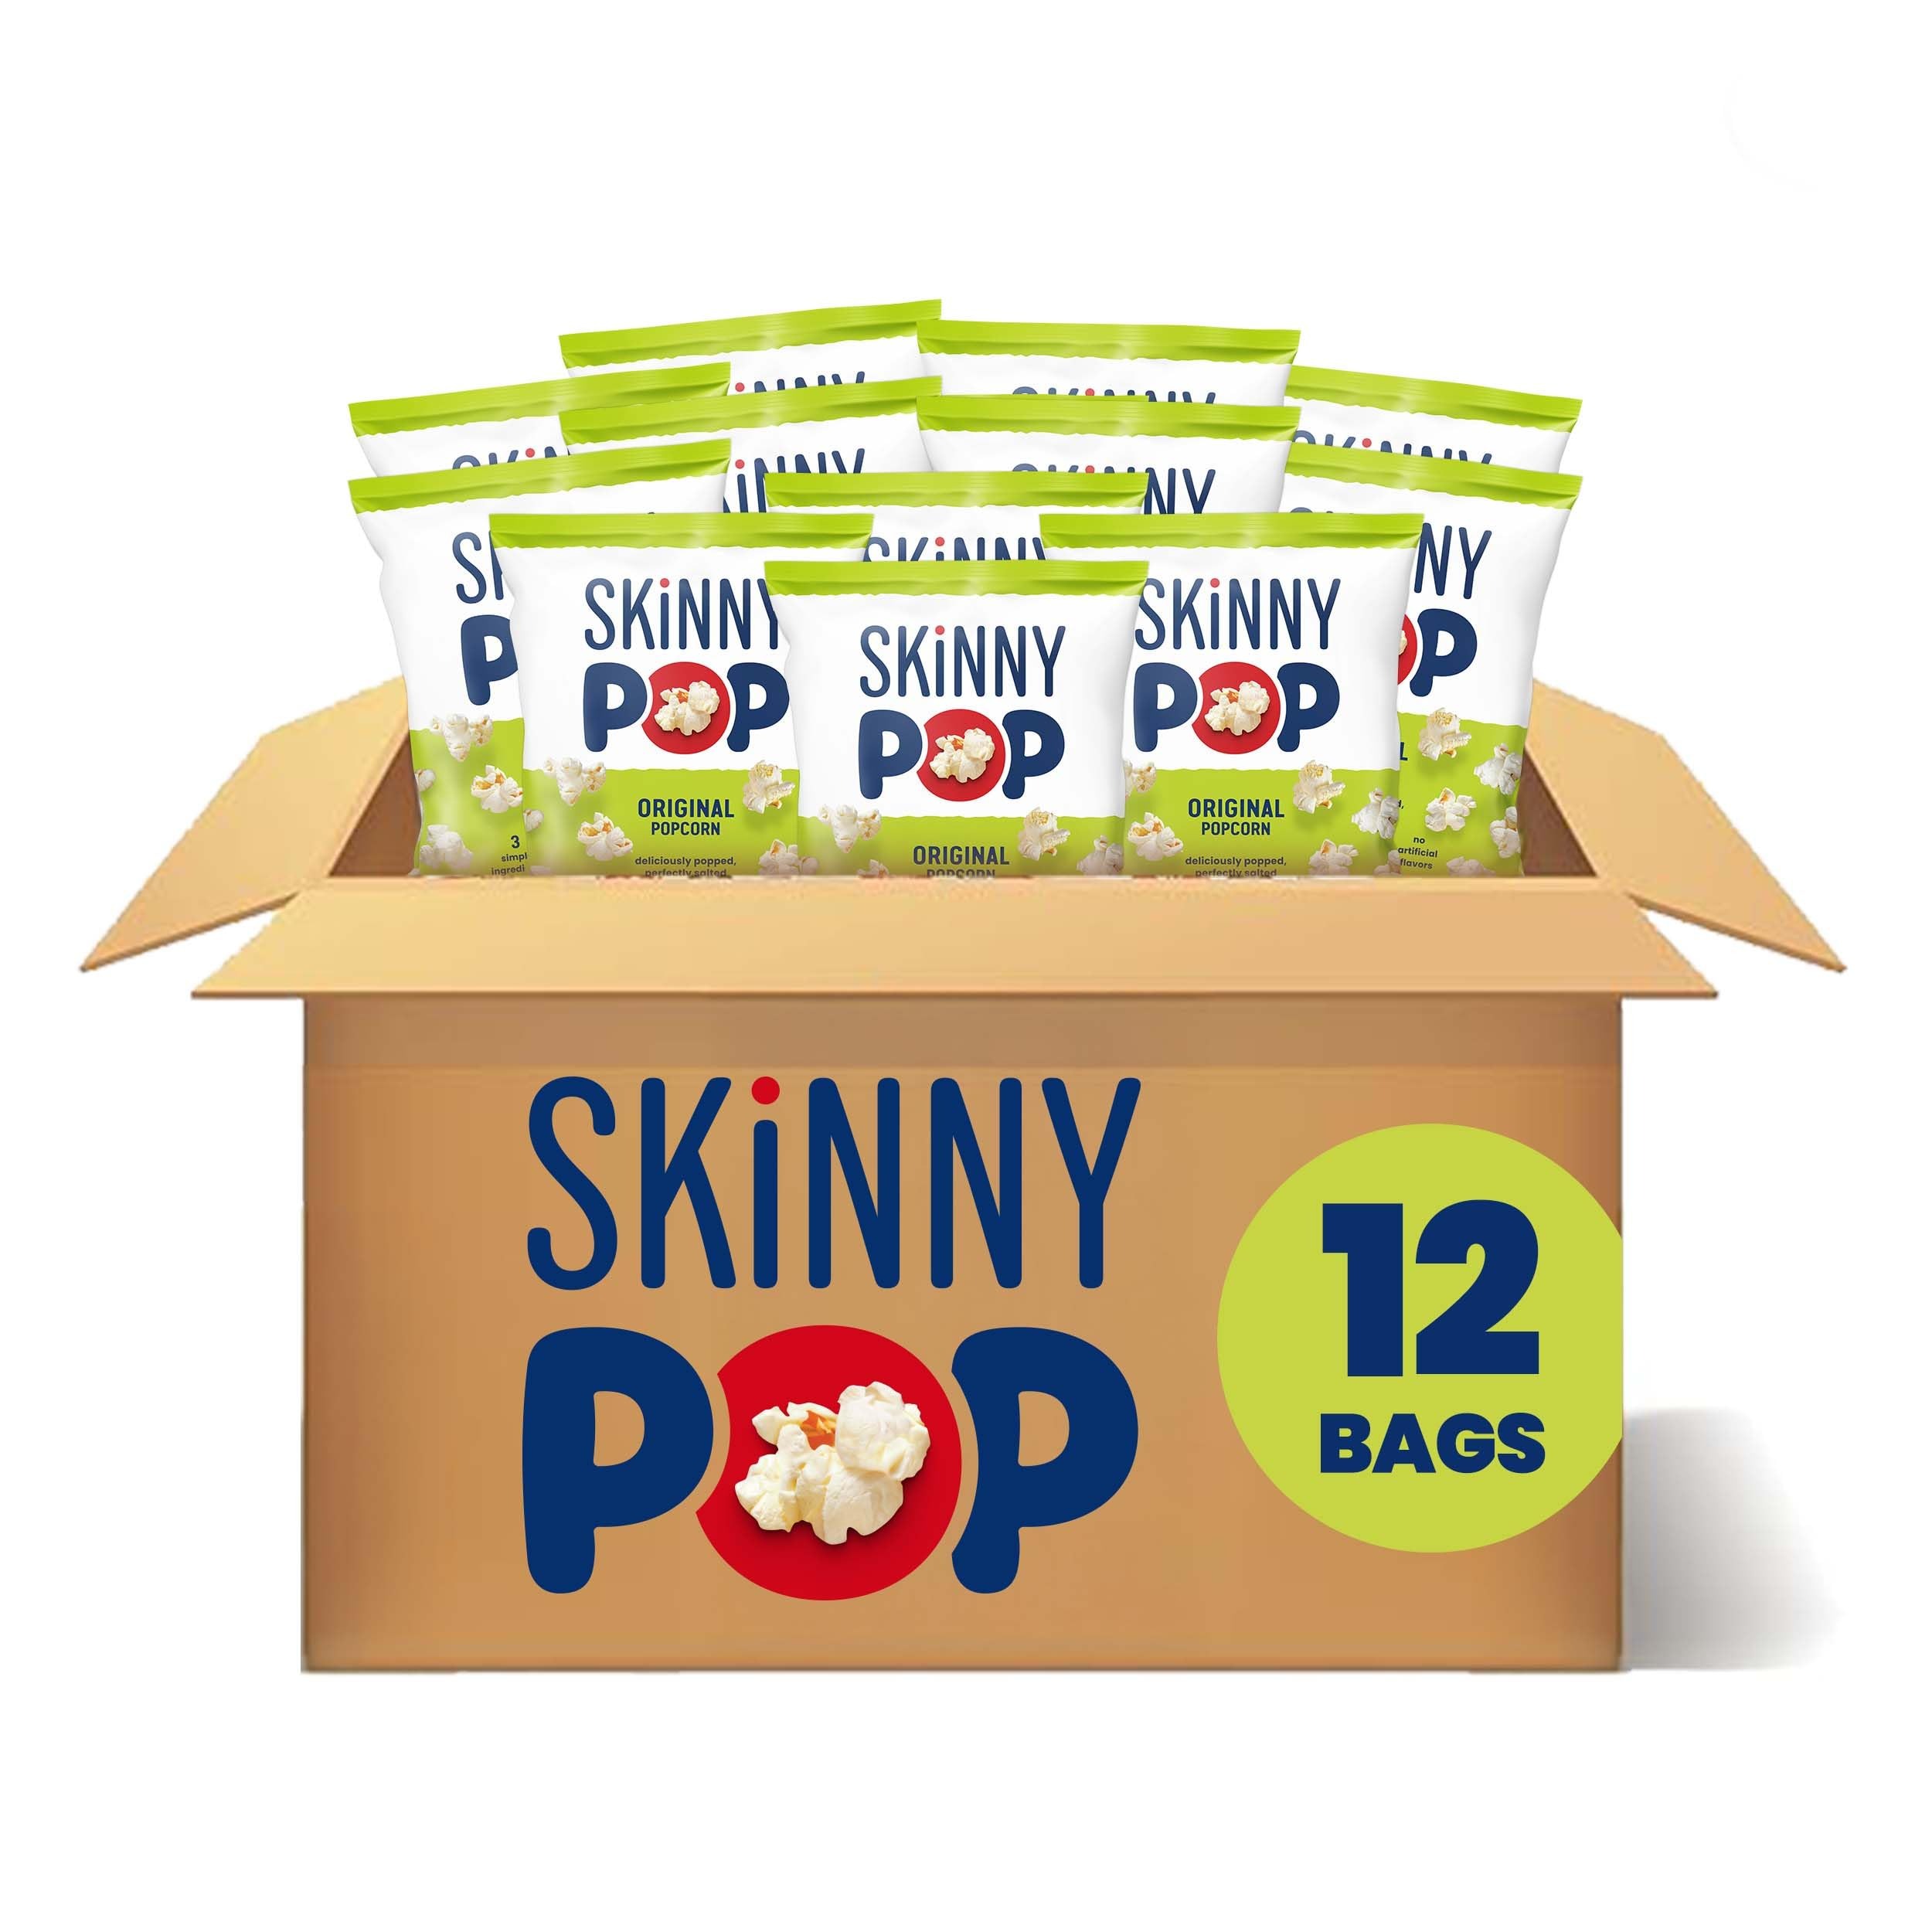
Item Name: SkinnyPop Popcorn, Gluten Free, Dairy Free, Non-GMO, Healthy Snacks, Skinny Pop Original Popcorn, 1oz Individual Size Snack Bags (12 Count)
Bullet Point 1: Skip a night out and enjoy a movie night in with a bag of SkinnyPop! You'll receive 12 (1oz) individual bags of Skinny Pop popcorn that's perfect for any occasion
Bullet Point 2: Only 39 calories per cup, Non GMO, Gluten Free, No Artificial Ingredients, Dairy Free, Peanut and Tree Nut Free. SkinnyPop popcorn has zero trans fat, zero preservatives, and is a good source of fiber
Bullet Point 3: A delicious, healthy snack popped to perfection for kids lunches, break between video calls, or just a snack for yourself. Perfect for kids as back to school snacks
Bullet Point 4: Stock up on this healthy, convenient popcorn snack now! SkinnyPop does popcorn so that you can do you.
Bullet Point 5: SkinnyPop was founded with a simple premise: people deserve snacks that taste delicious and are good for them. Get yours today!
Bullet Point 6: Packaging may vary
Value: 12.0
Unit: Ounce

Price: 2.19